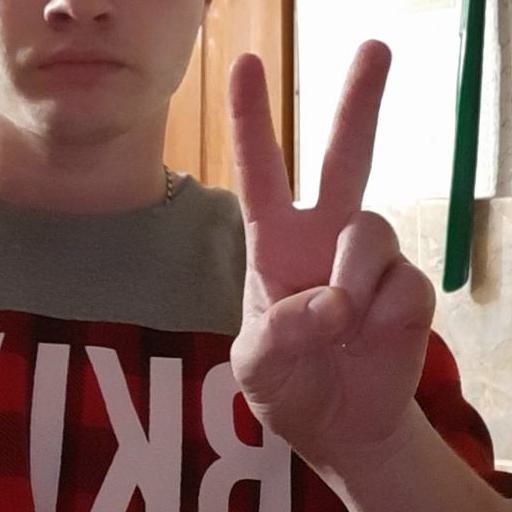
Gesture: peace